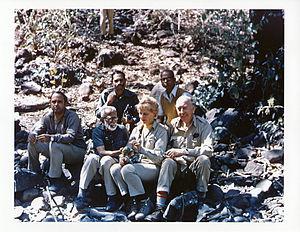
Sidney Dillon Ripley, est un ornithologue américain, né le 20 septembre 1913 à New York City et mort le 12 mars 2001.